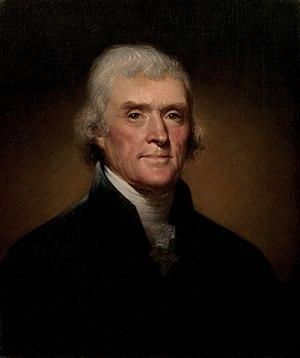
La présidence de Thomas Jefferson débuta le 4 mars 1801, date de l'investiture de Thomas Jefferson en tant que 3ᵉ président des États-Unis, et prit fin le 4 mars 1809. Membre du Parti républicain-démocrate, Jefferson entra en fonction après avoir battu le président en exercice John Adams à l'élection présidentielle de 1800. Cette élection fut l'occasion d'un réalignement politique puisque le Parti fédéraliste fut balayé du pouvoir par les républicains-démocrates qui dominèrent la vie politique américaine durant toute une génération. Après avoir accompli deux mandats, Jefferson se retira de la sphère publique et fut remplacé par son secrétaire d'État James Madison, issu du même parti que lui.
Jean Bodin, né en 1529 ou 1530 à Angers et mort en 1596 à Laon, est un jurisconsulte, économiste, philosophe et théoricien politique français, qui influença l’histoire intellectuelle de l’Europe par ses théories économiques et ses principes de « bon gouvernement » exposés dans des ouvrages souvent réédités. La diffusion du plus célèbre d'entre eux, Les Six Livres de la République, n'a été égalée que par De l'esprit des lois de Montesquieu. En économie politique, il perçoit les dangers de l'inflation et élabore la théorie quantitative de la monnaie à l'occasion d'une controverse avec Monsieur de Malestroit. Enfin, il établit une méthode comparative en droit et en histoire qui fécondera les travaux de Grotius et Pufendorf.
Le tableau ci-dessous présente la liste des présidents des États-Unis depuis l'indépendance, du plus ancien au plus récent, ainsi qu'une frise chronologique les présentant d'après leur étiquette politique, du plus récent au plus ancien.
Thomas Jefferson, né le 13 avril 1743 à Shadwell et mort le 4 juillet 1826 à Monticello, est un homme d'État américain, troisième président des États-Unis, en fonction de 1801 à 1809. Il est également secrétaire d'État des États-Unis entre 1790 et 1793 et vice-président de 1797 à 1801.